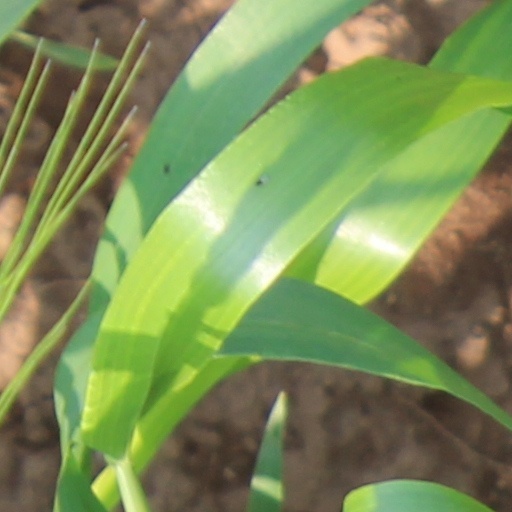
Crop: wheat